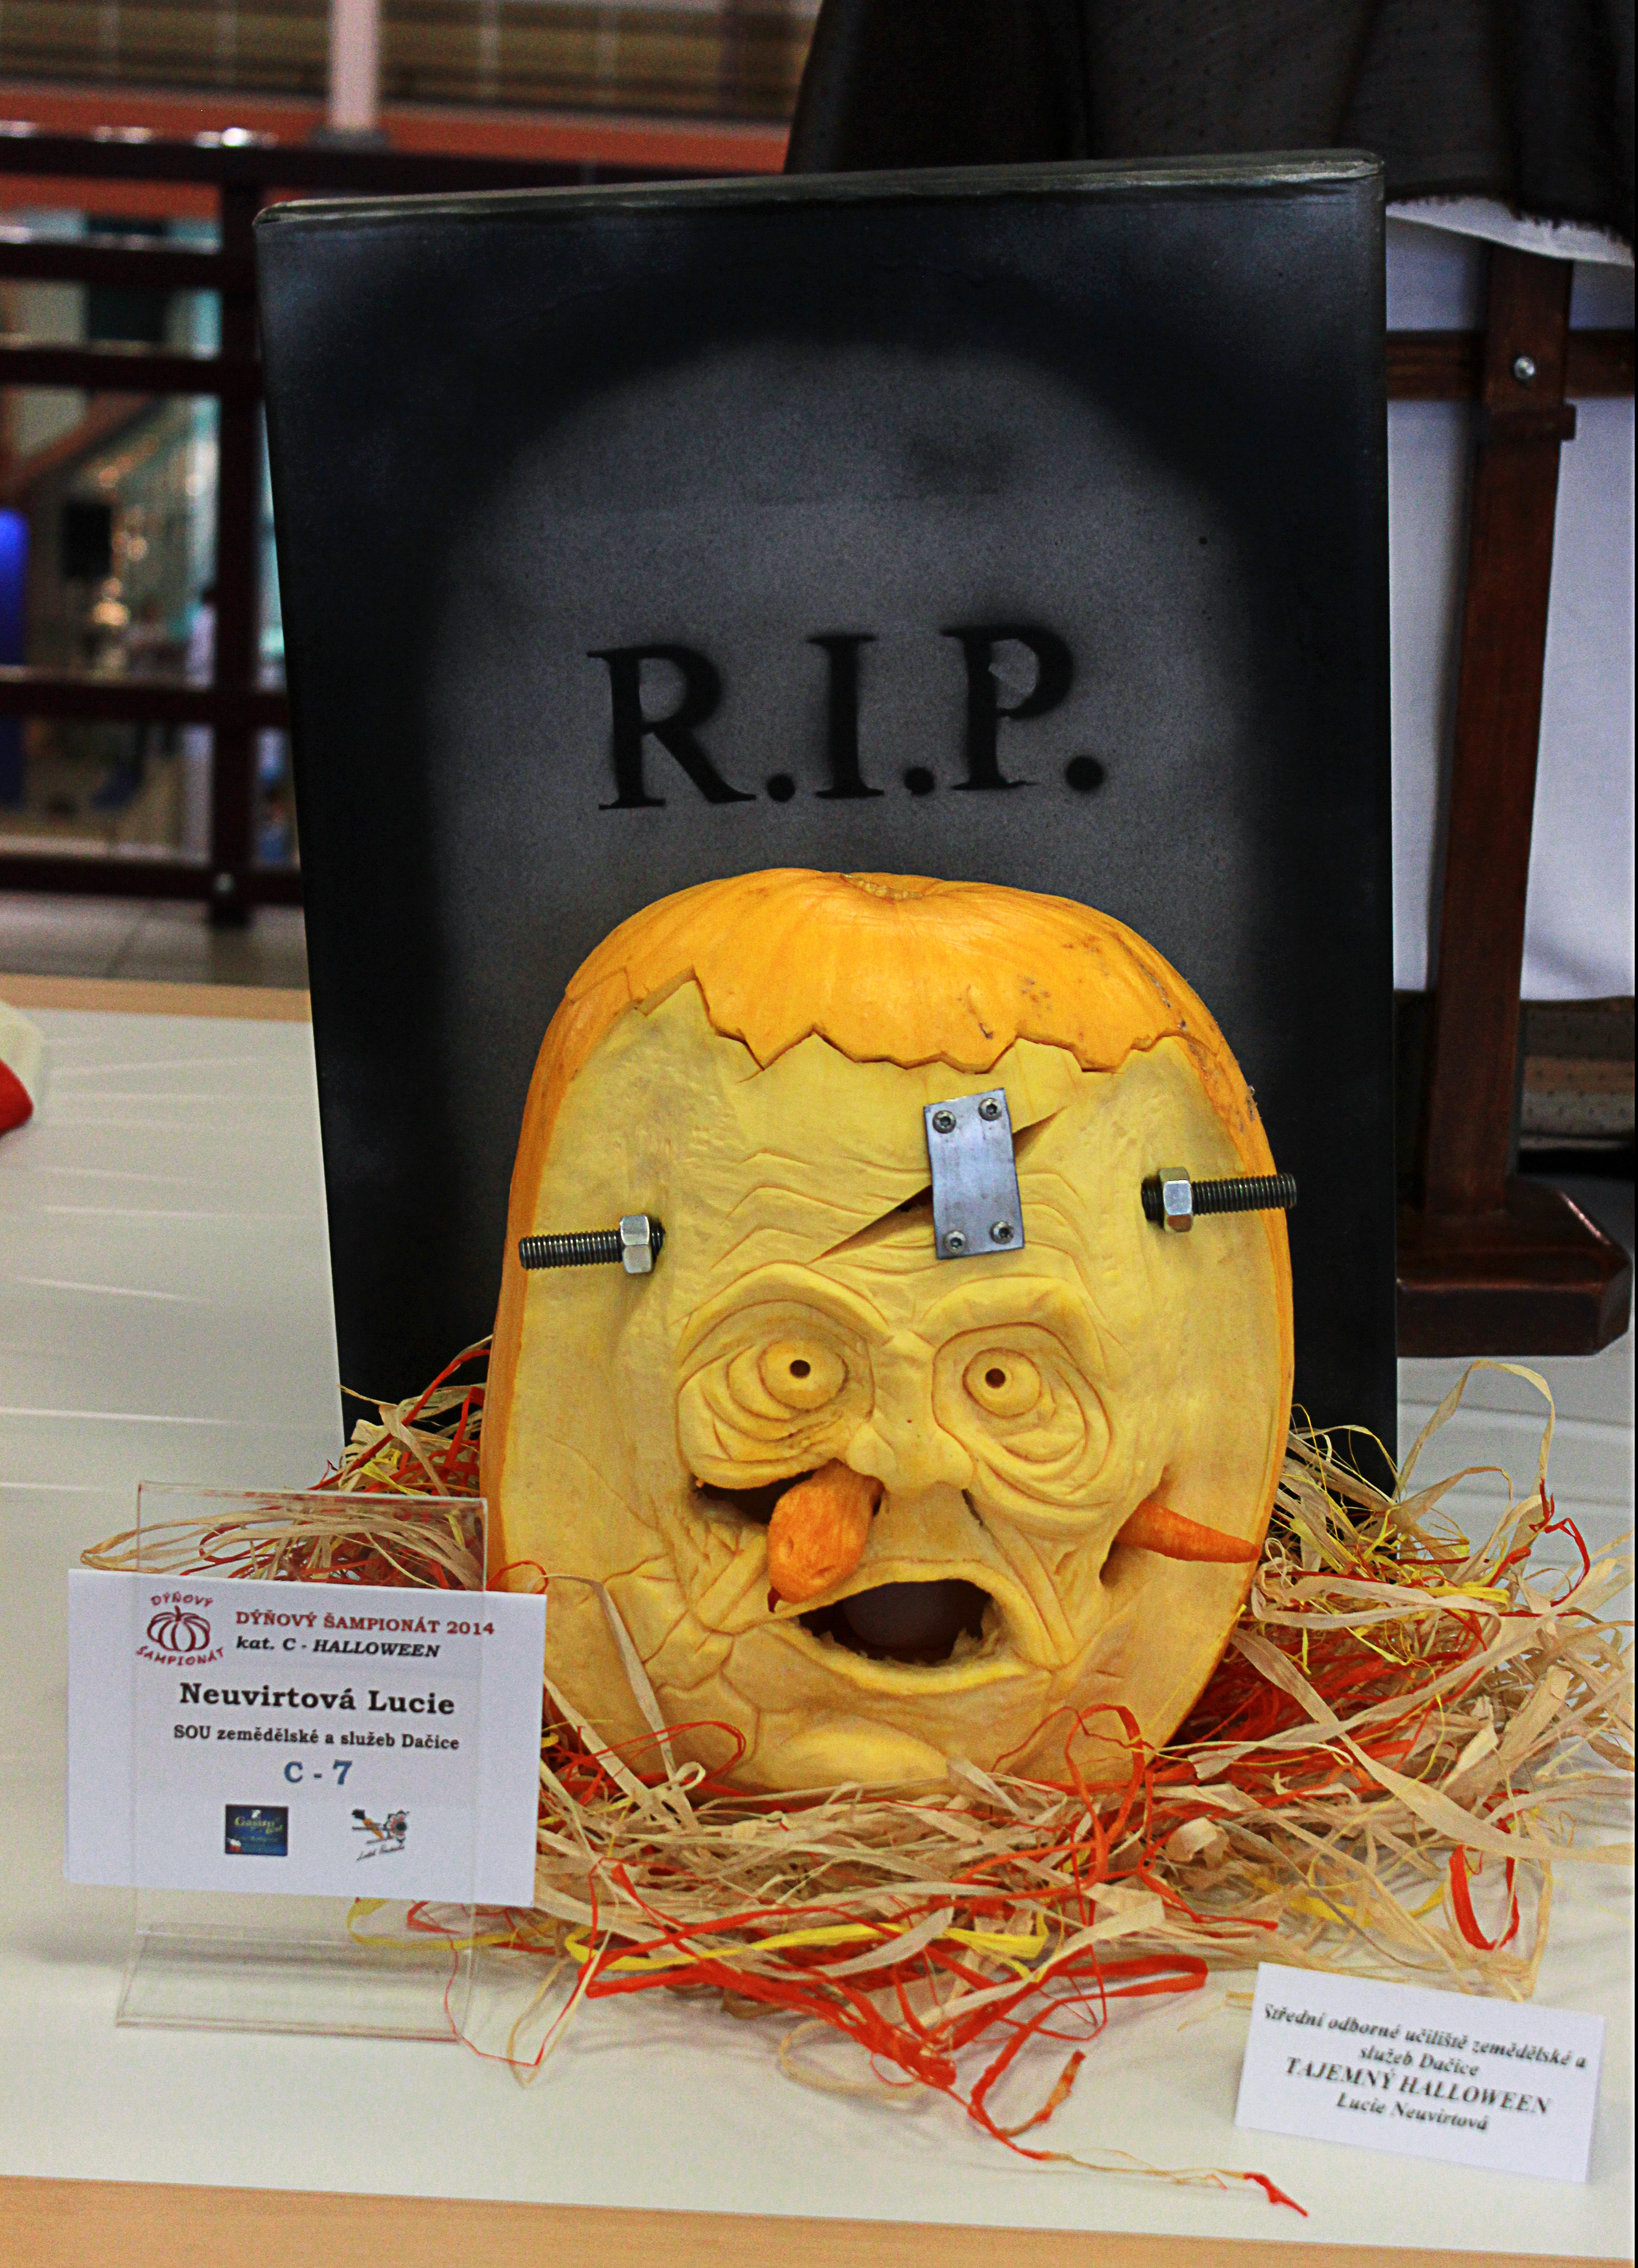
photo, orange, pumpkin, halloween, exterior, death, art, carving